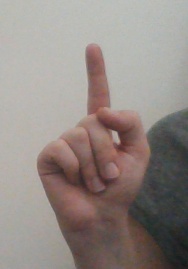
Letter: bb